Influences on Karl Marx

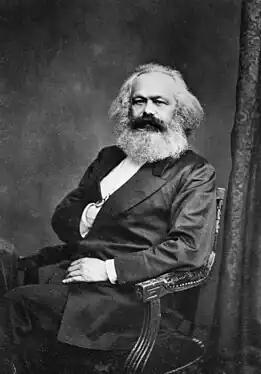
Karl Marx in 1875

Influences on Karl Marx are generally thought to have been derived from three main sources, namely German idealist philosophy, French socialism and English and Scottish political economy.